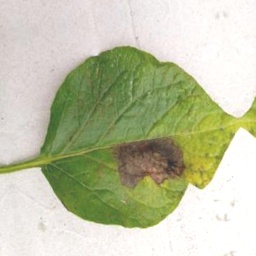
Etiqueta: Late Blight